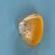
Maize quality: Good